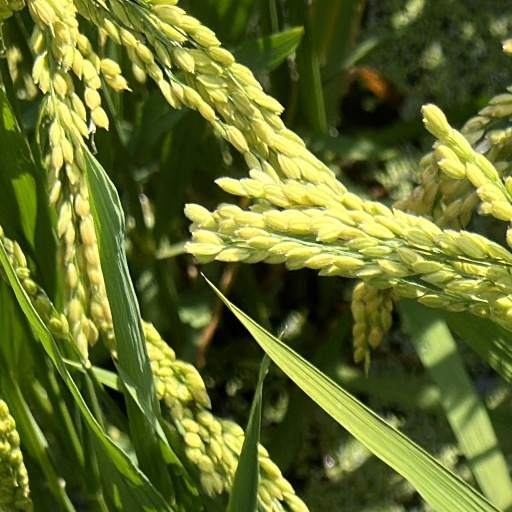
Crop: rice